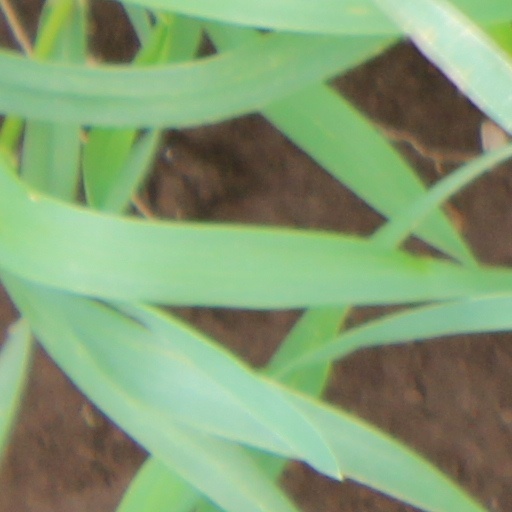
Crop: wheat